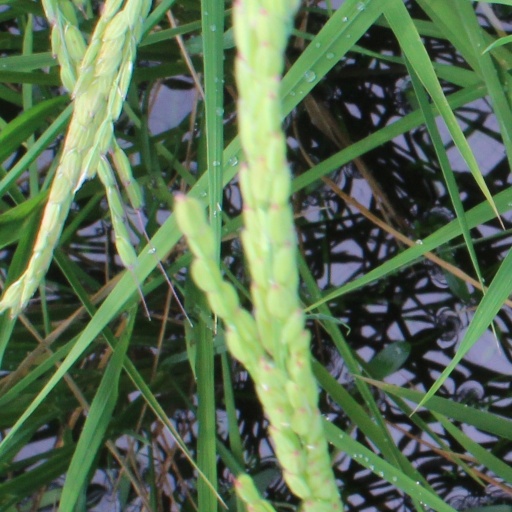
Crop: rice